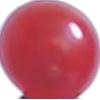
Label: Redcurrant 1